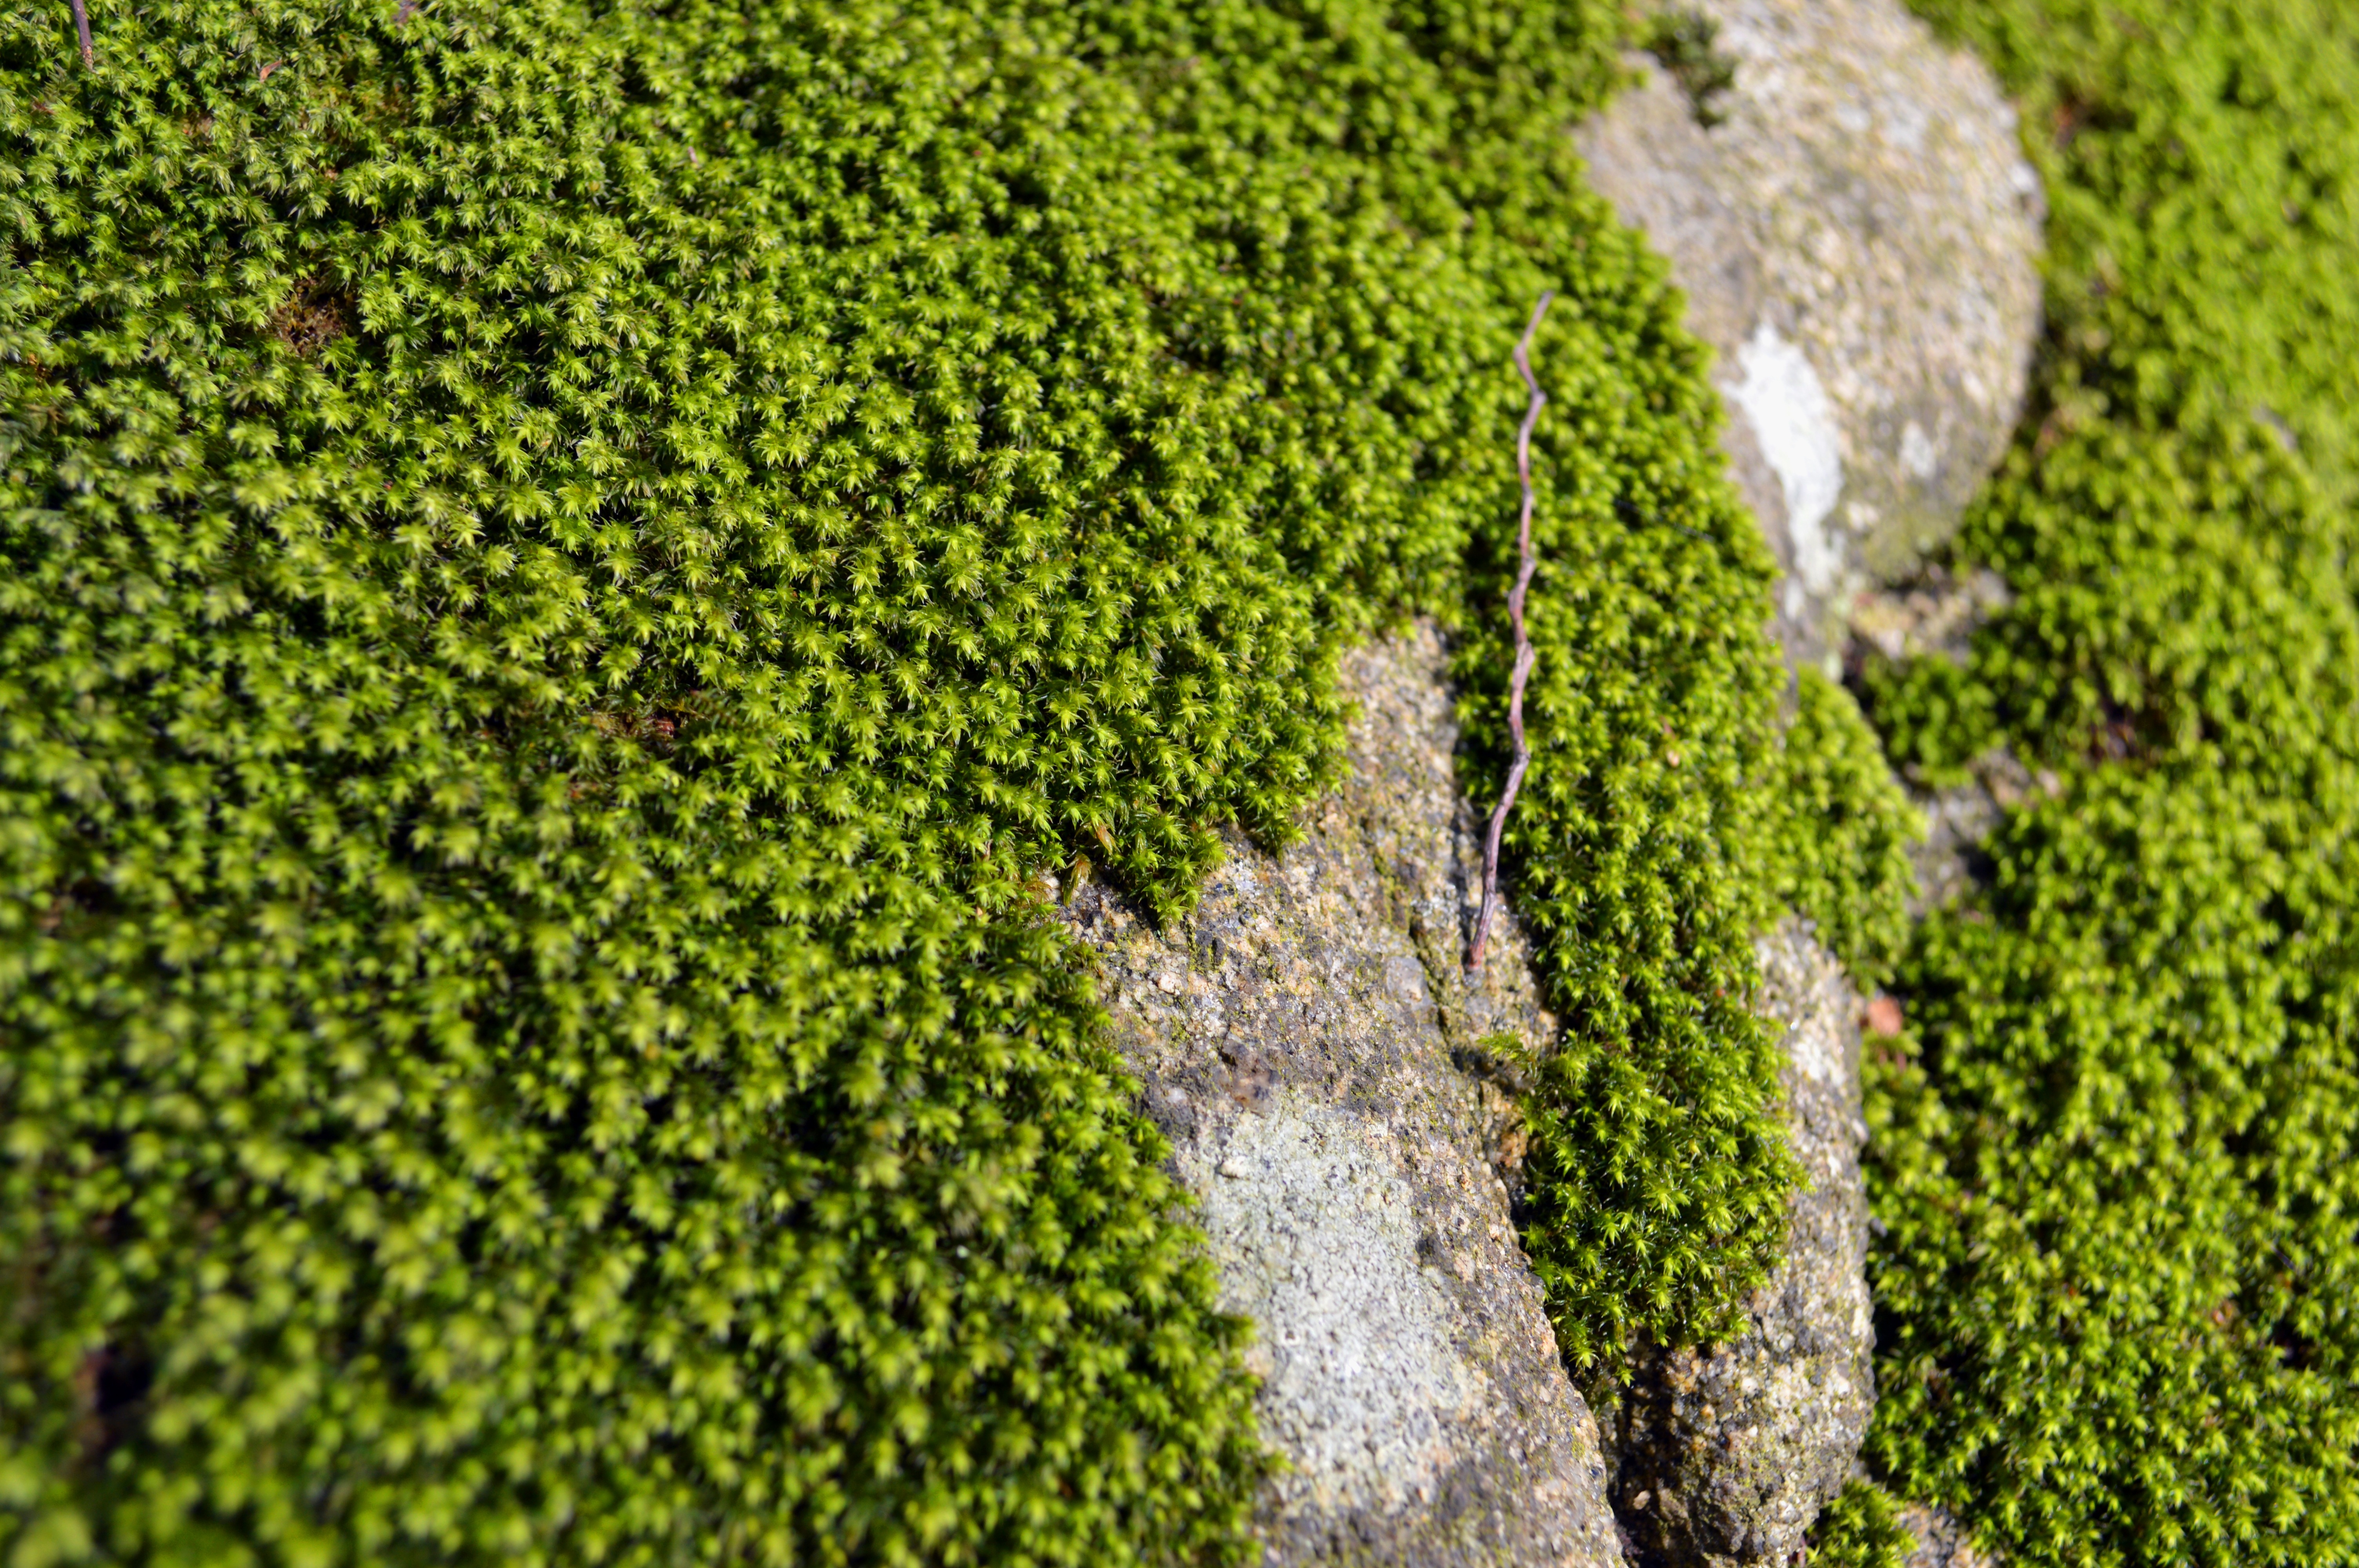
tree, nature, forest, grass, plant, field, lawn, texture, leaf, flower, trunk, moss, green, soil, botany, vegetation, shrub, plantation, flooring, grass family, land plant, non vascular land plant